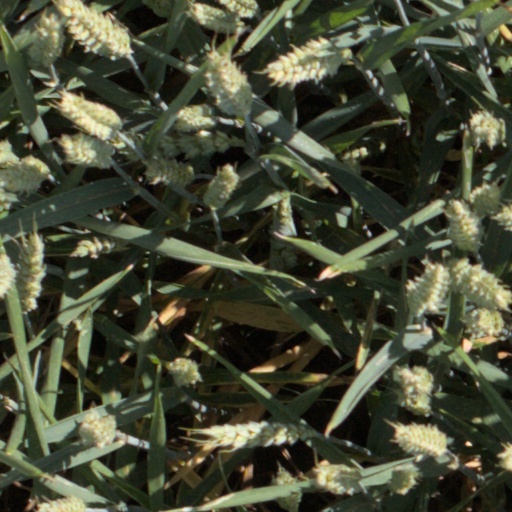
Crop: wheat